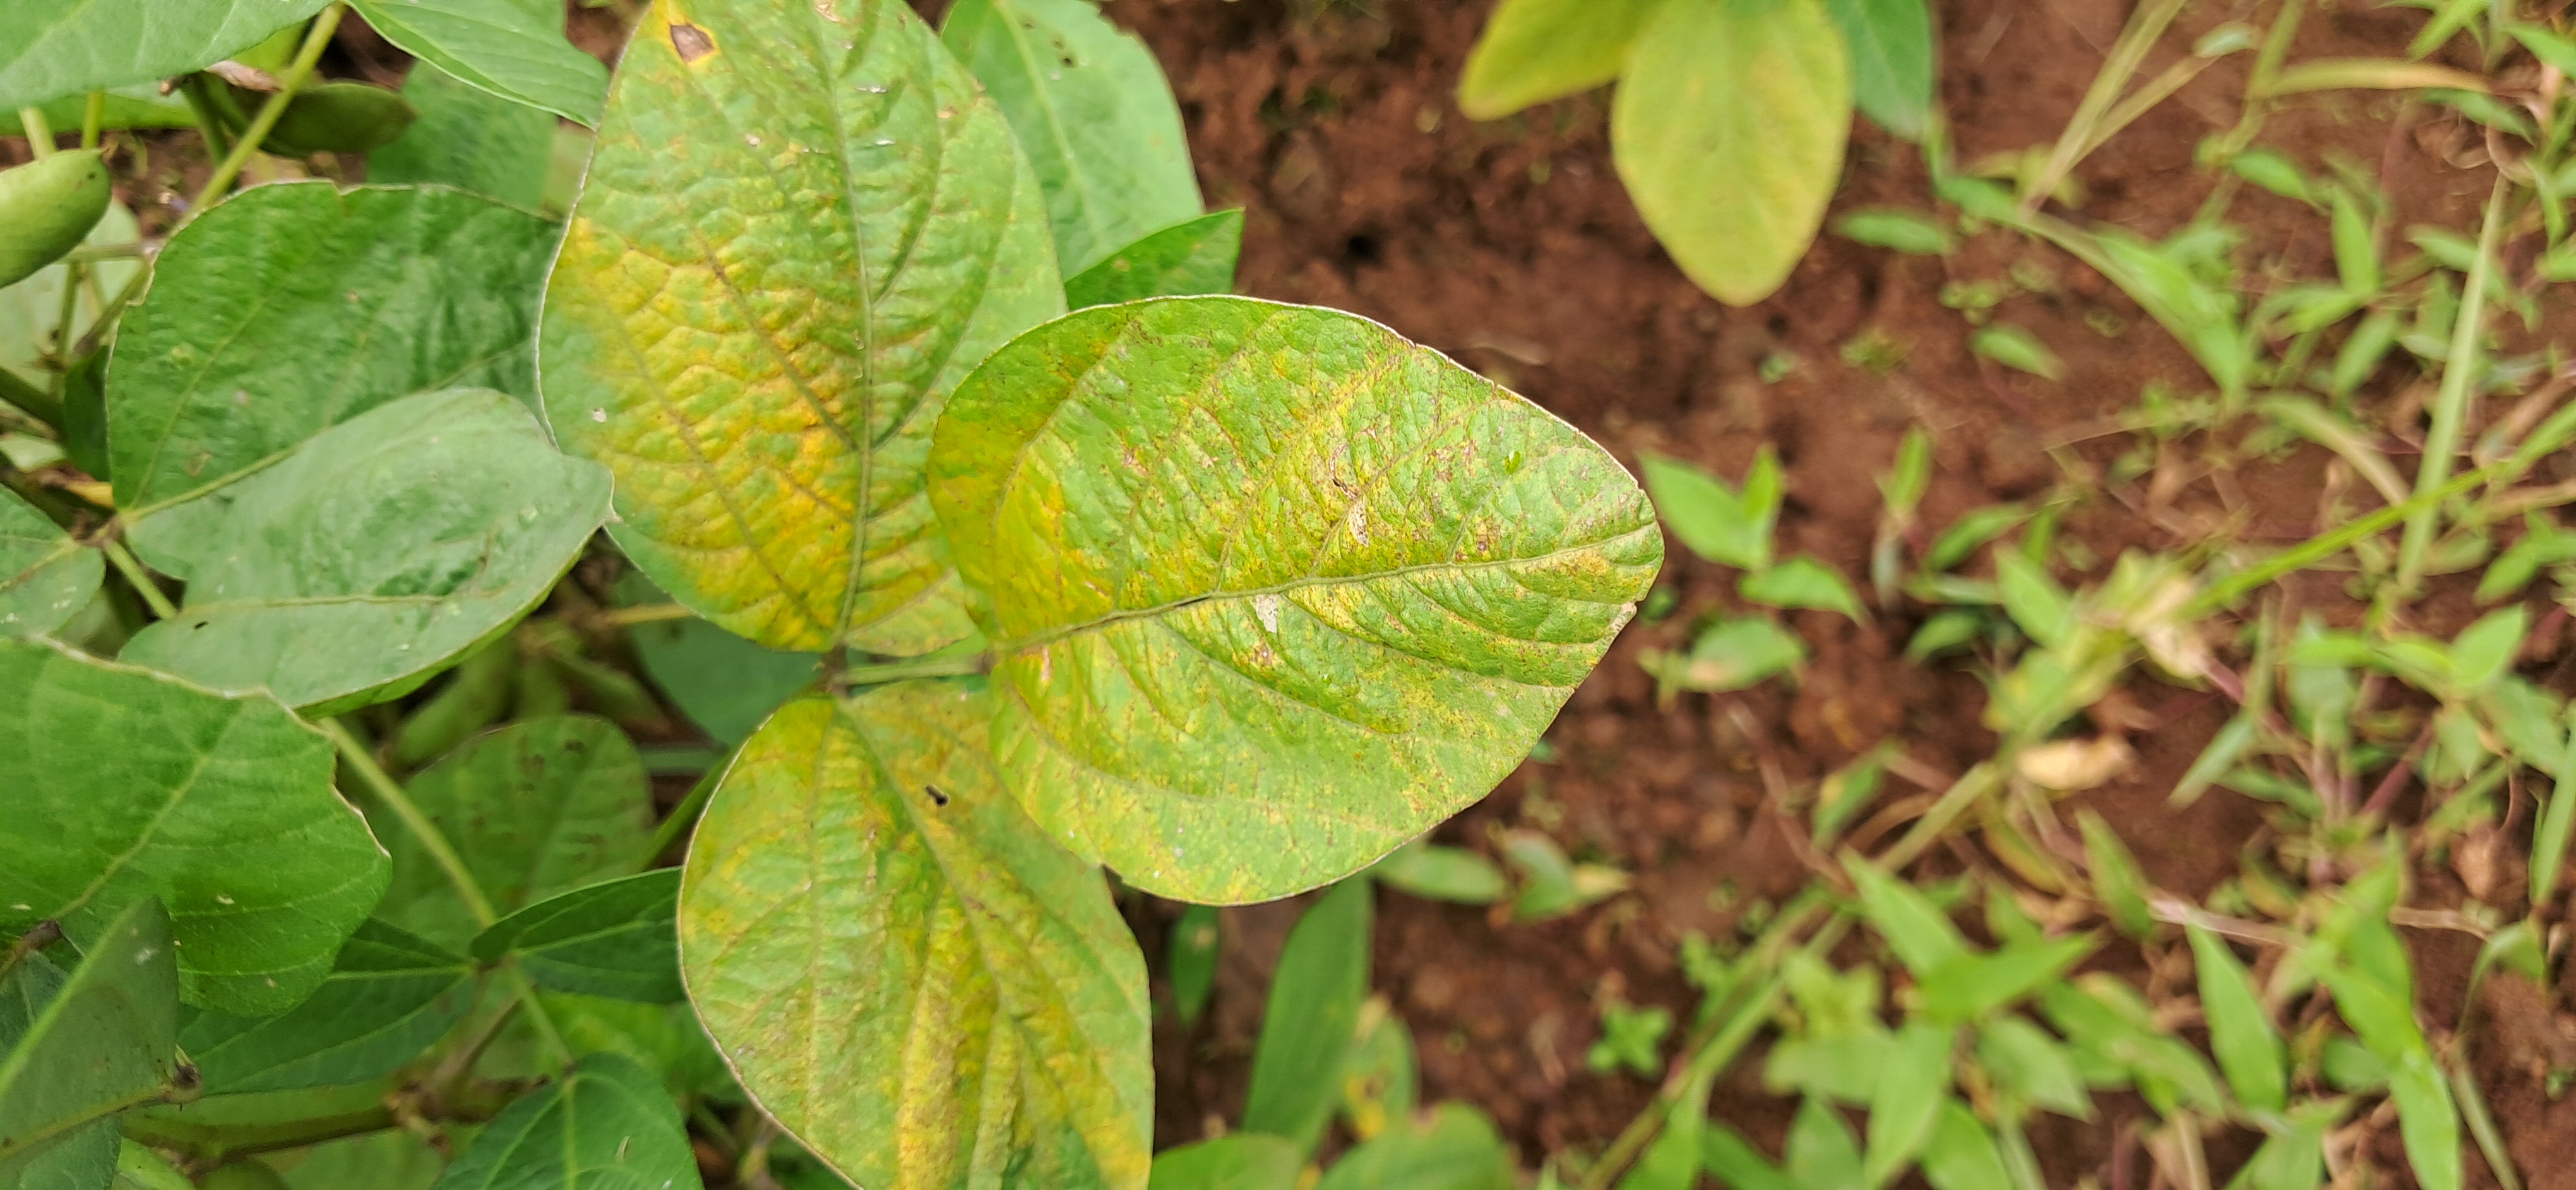
Label: Mosaic